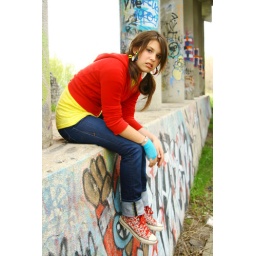
girl in red hoodie